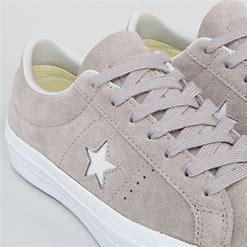
Brand: Converse
Model: One Star Pro